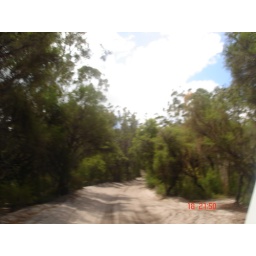
This is the road we were driving on in our jeep. It was all soft sand and very very bumpy.